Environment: real
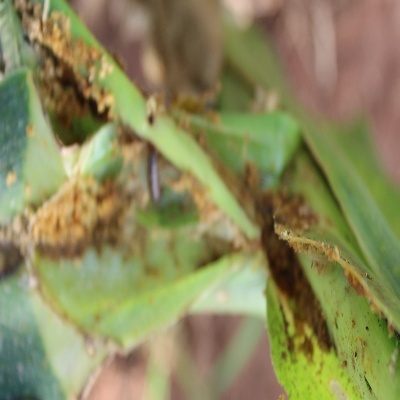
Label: fall_armyworm